1st Tank Division (Imperial Japanese Army)

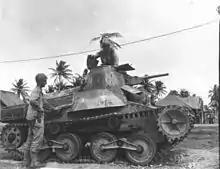
Tank from IJA 9th Armored Regiment captured on Guam

The , was one of four armored divisions of the Imperial Japanese Army in World War II.